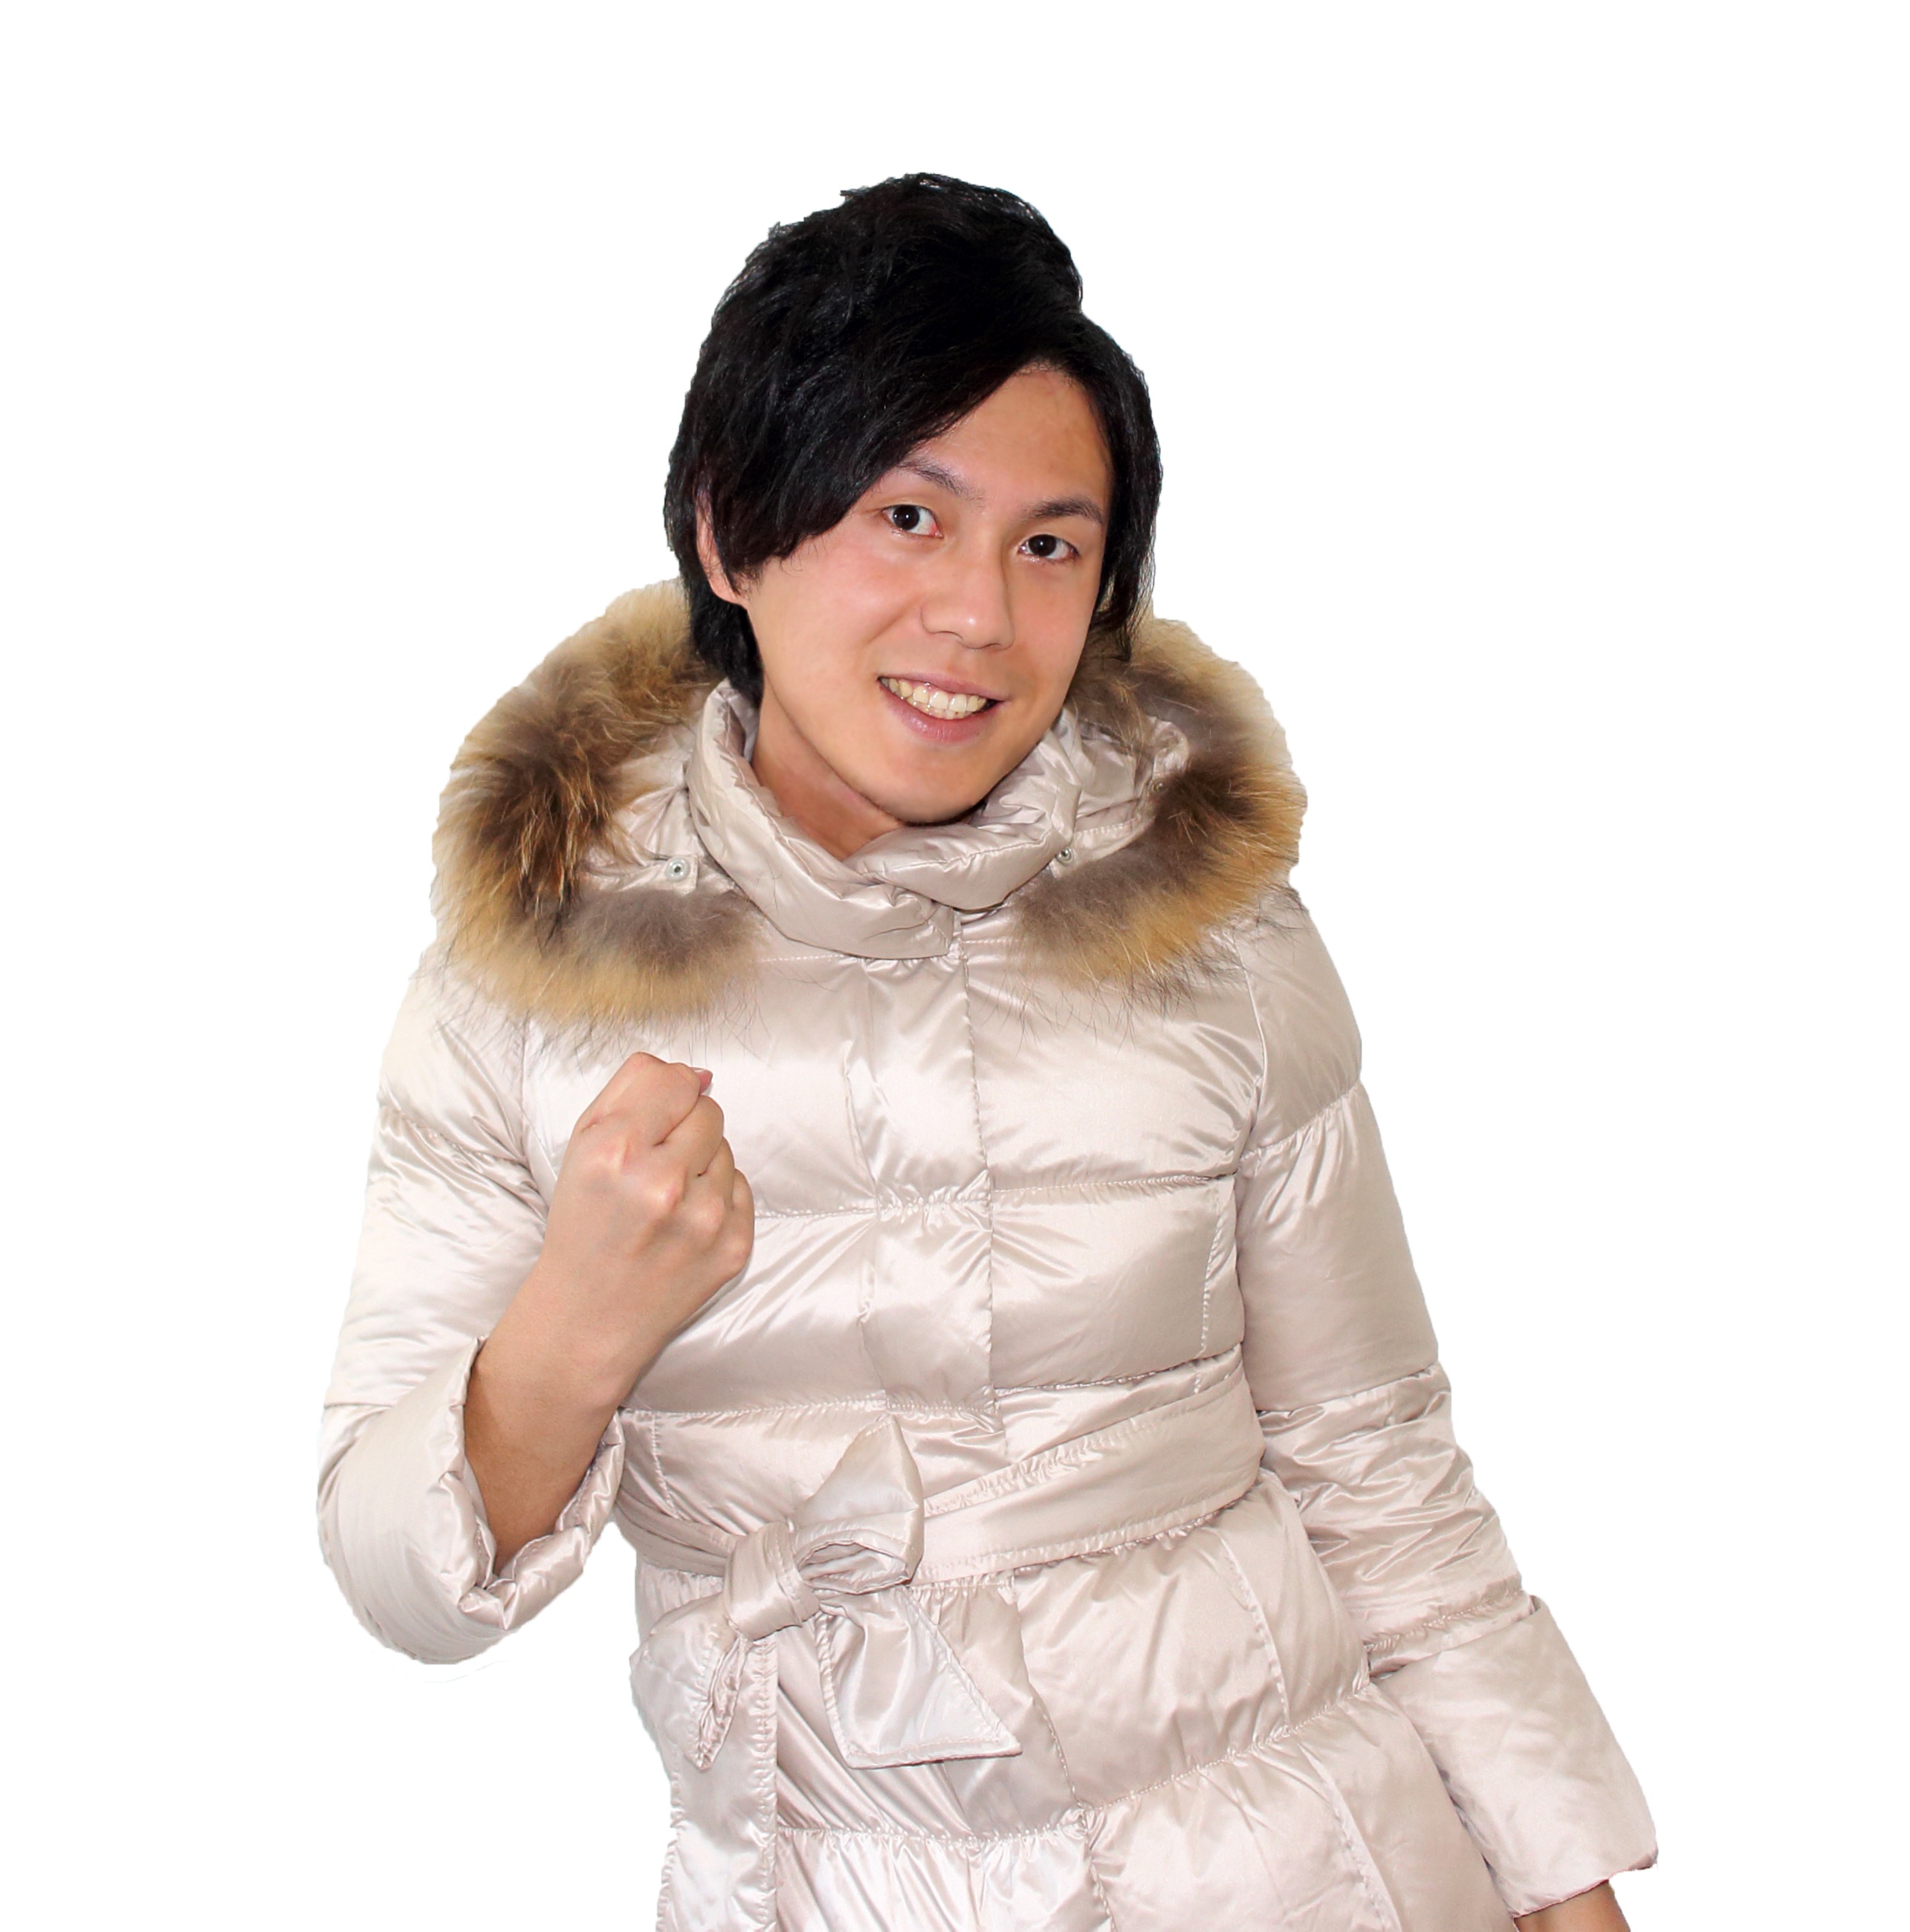
person, male, fur, coat, clothing, outerwear, material, smile, hood, collar, motivation, textile, face, happy, japanese, beige, safety, trust, credit, trouble, resolution, adult, success, innovation, sleeve, facial expressions, think about, fur clothing, takes the chequered flag